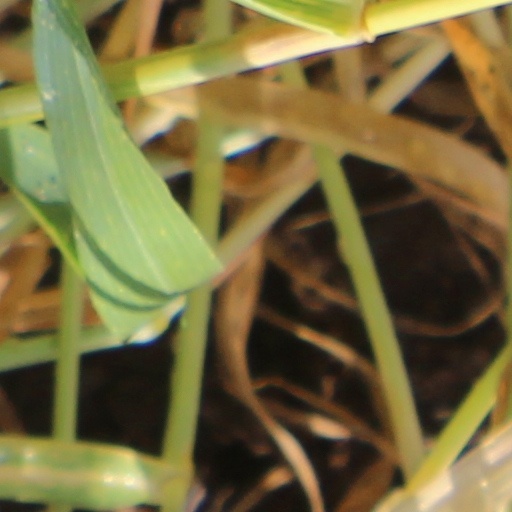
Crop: wheat